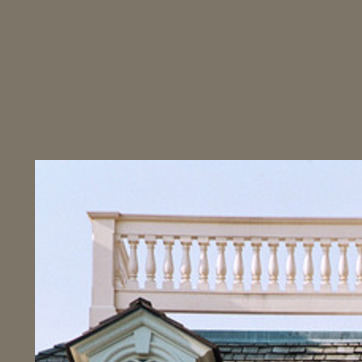
Material: sky